Future Husband

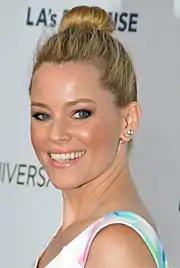
Elizabeth Banks, a blonde-haired caucasian woman in her early 40s, wears a white dress. She wears her blonde hair up in a ponytail.

In its original American broadcast, "Future Husband" was watched by 5.894 million households, according to the Nielsen ratings system. It received a 2.9 rating/8 share among viewers in the 18–49 demographic, meaning that 2.9 percent of all people in that group, and 8 percent of all people from that group watching television at the time, watched the episode. During its original broadcast, "Future Husband" ranked fourth in its 9:30 p.m. slot, behind CBS's crime drama "", ABC's medical series "Grey's Anatomy", and Fox's reality show "Kitchen Nightmares".